Phenol ether

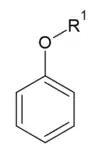
The general structure of a phenol ether.

In chemistry, a phenol ether (or aromatic ether) is an organic compound derived from phenol (CHOH), where the hydroxyl (-OH) group is substituted with an alkoxy (-OR) group. Usually phenol ethers are synthesized through the condensation of phenol and an organic alcohol; however, other known reactions regarding the synthesis of ethers can be applied to phenol ethers as well. Anisole (CHOCH) is the simplest phenol ether, and is a versatile precursor for perfumes and pharmaceuticals. Vanillin and ethylvanillin are phenol ether derivatives commonly utilized in vanilla flavorings and fragrances, while diphenyl ether is commonly used as a synthetic geranium fragrance. Phenol ethers are part of the chemical structure of a variety of medications, including quinine, an antimalarial drug, and dextromethorphan, an over-the-counter cough suppressant.